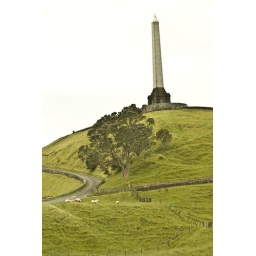
Picture of One tree hill in cornwallis park Auckland New zealand